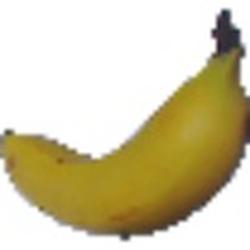
Label: Banana